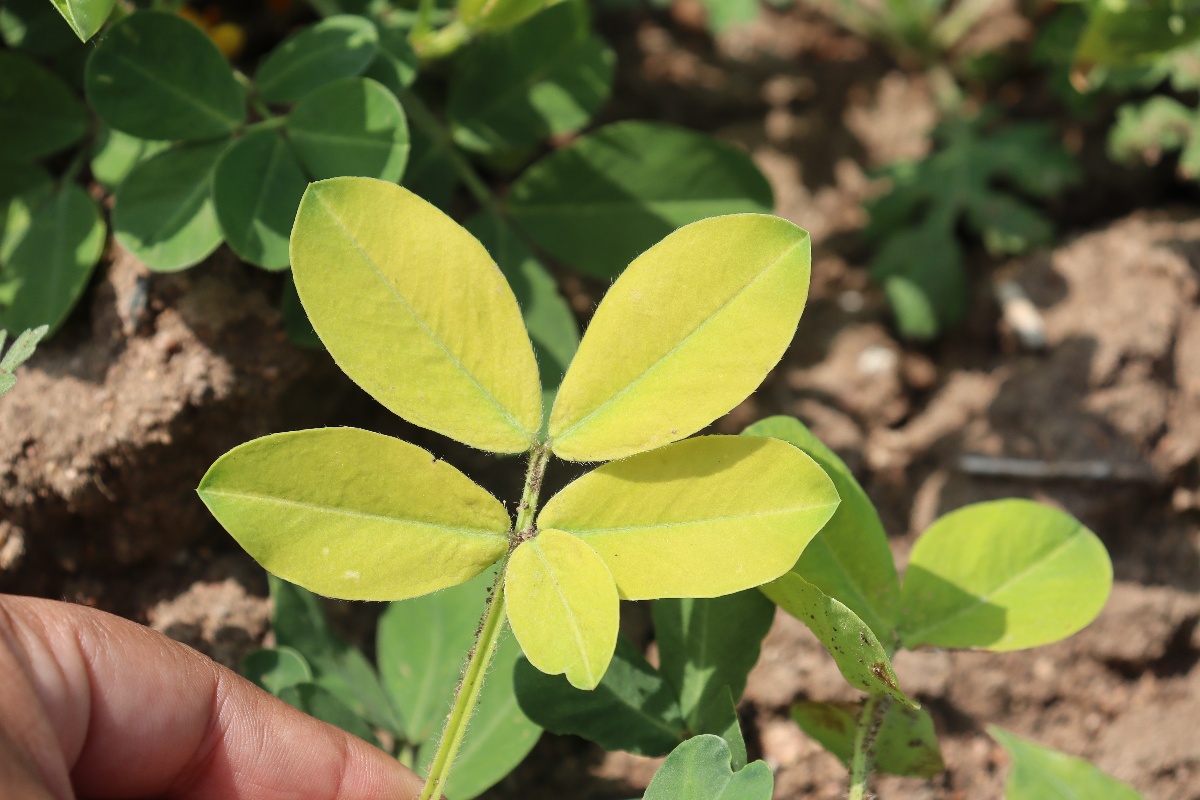
Label: nutrition deficiency